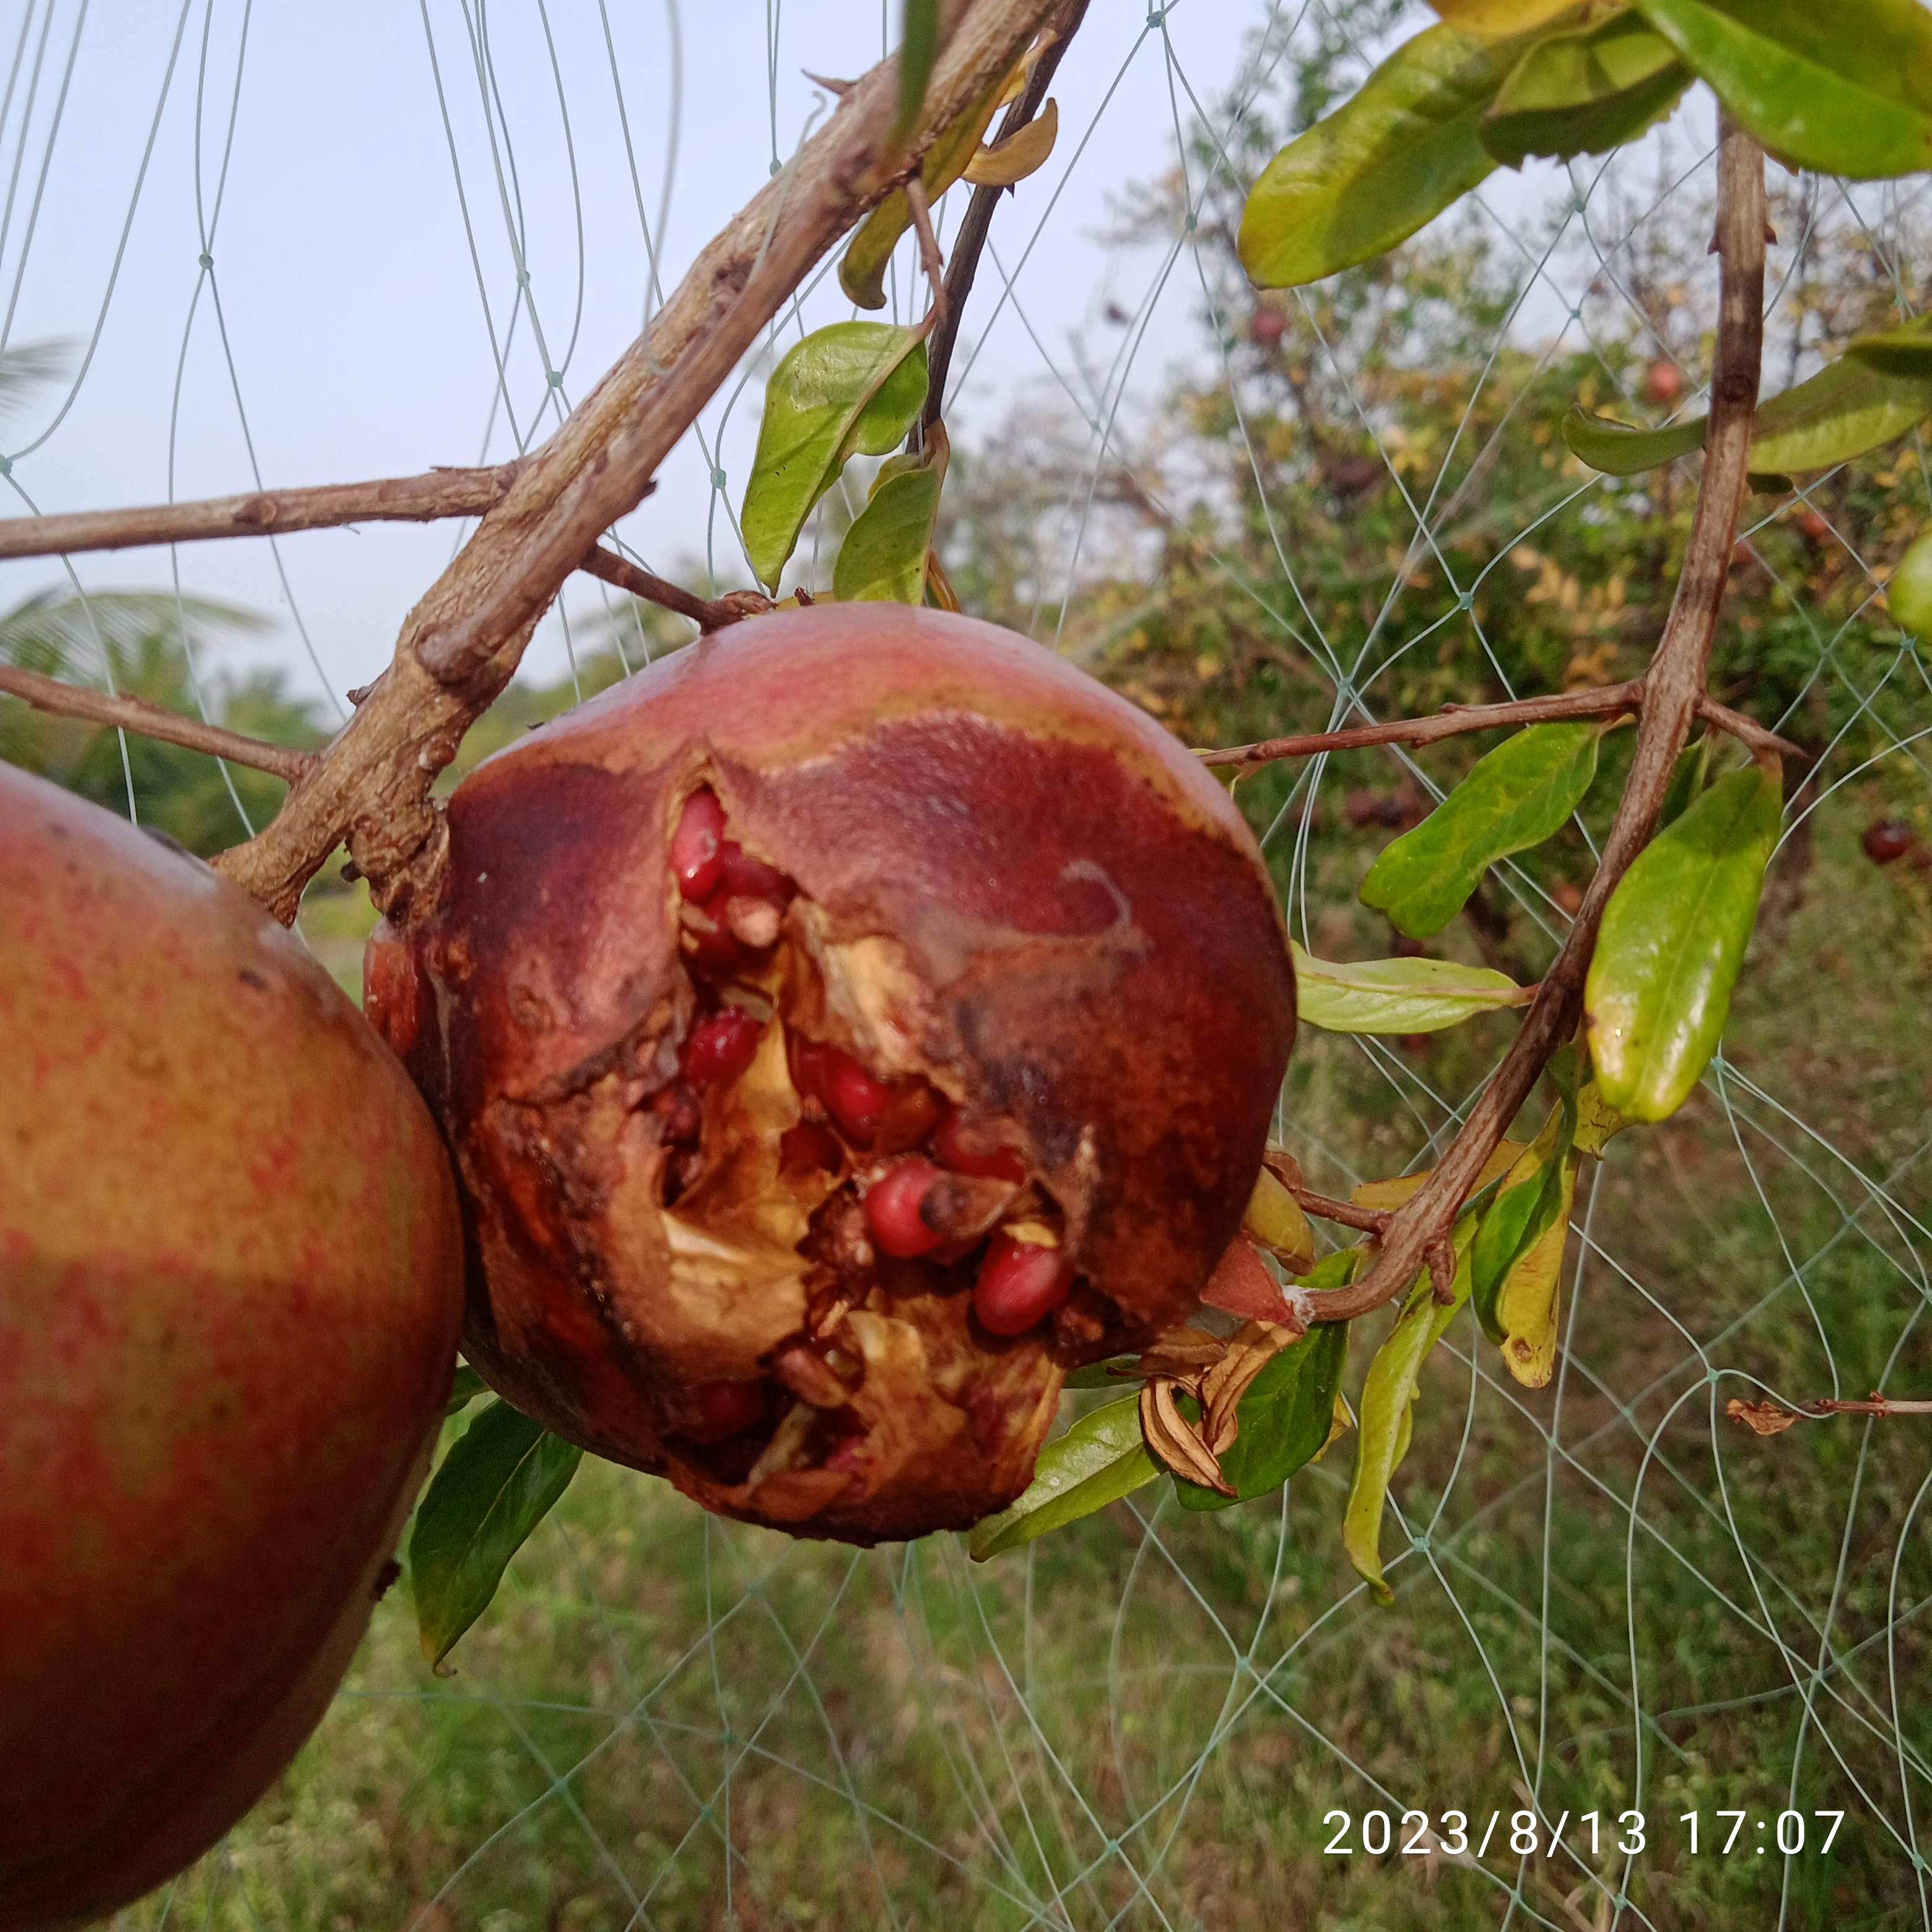
Label: Bacterial_Blight